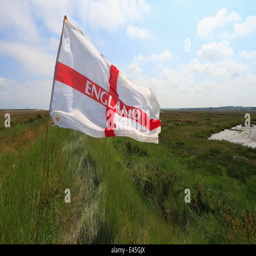
a flag out in the marshes on the coast